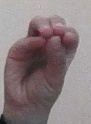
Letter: ha